Turner Field

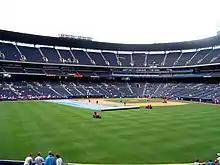
View from the outfield.

Turner Field featured multiple premium seating areas and suites. The "SunTrust Club" was named for the bank holding company headquartered in Atlanta and was reserved for official partners and luxury clients of the ballpark. This $6 million addition was completed in 2008 and its 143 premium seats were just from home plate, closer than seats in any other MLB ballpark of the era (and closer to home plate than the pitcher's mound). SunTrust Club members also had access to an exclusive club area located under the Hank Aaron Seats (Section 101) that consists of free food and drinks for club members. The club area featured a waitstaff that catered to club members in their seats during the games. Members could choose to watch the games from their reserved seats, or from inside the club itself on high definition televisions.